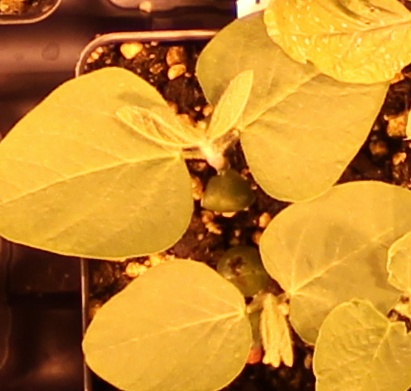
Label: Soybean